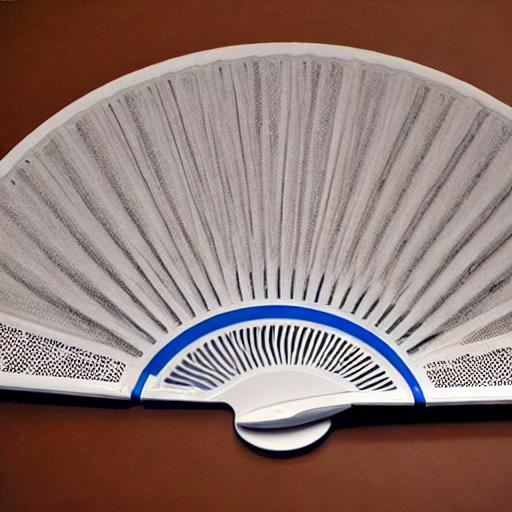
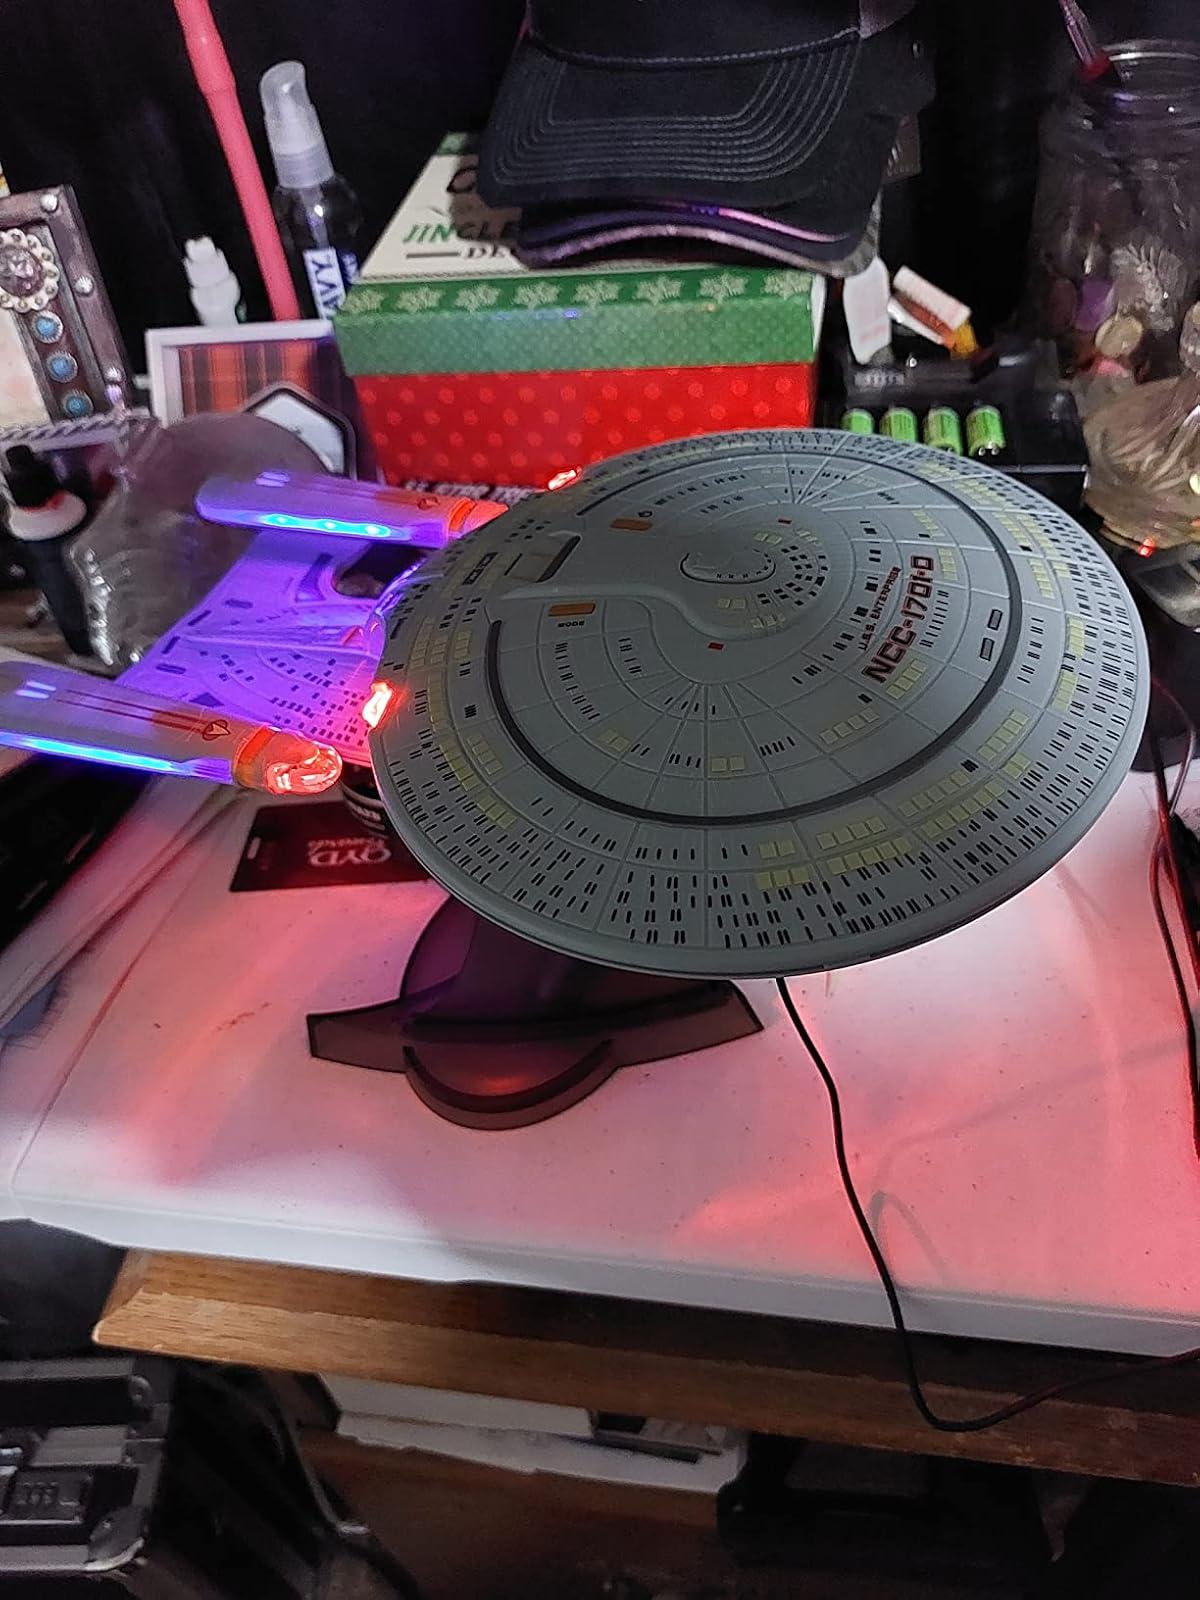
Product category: fan
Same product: no